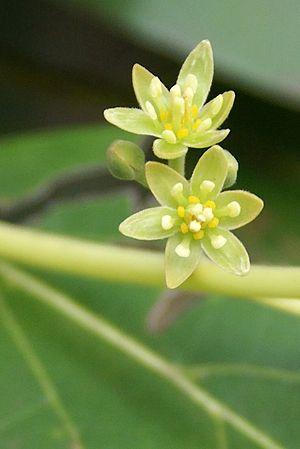
Fleurs d'avocatier (Persea americana)